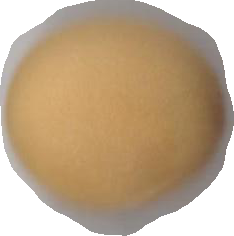
Variety: Grobogan